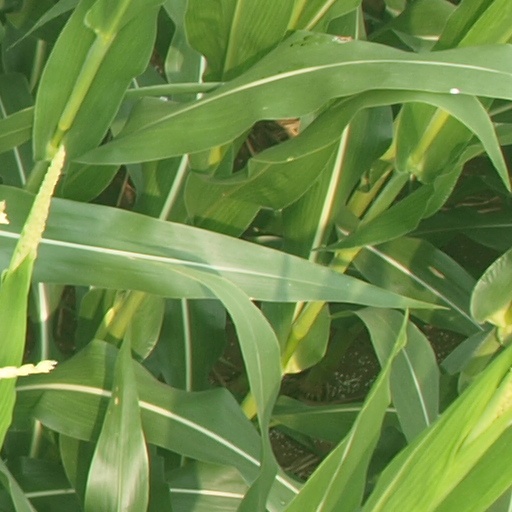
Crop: maize; corn